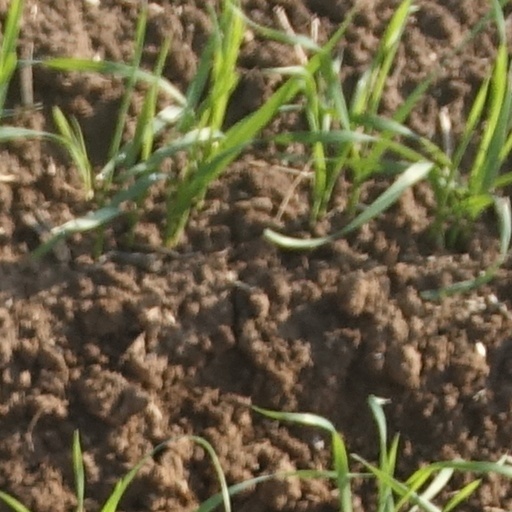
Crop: wheat